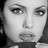
Emotion: neutral